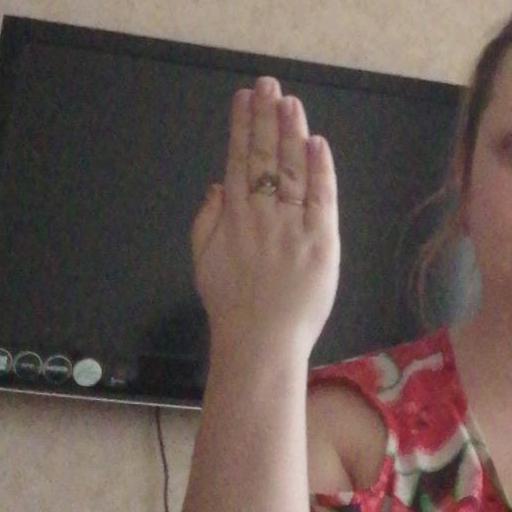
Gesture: stop_inverted